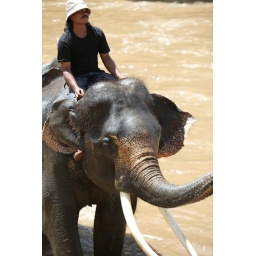
elephant bathing in river